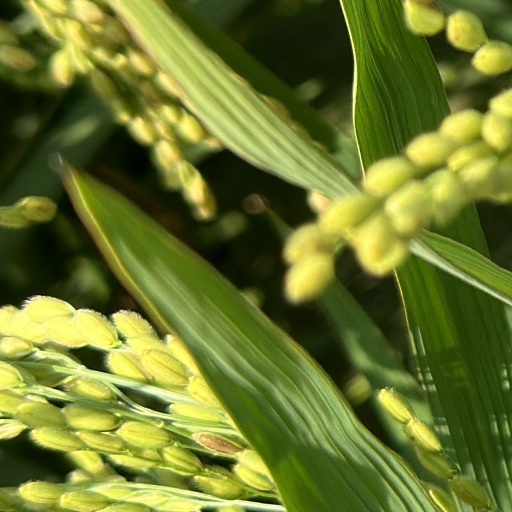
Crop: rice